Stagecoach East

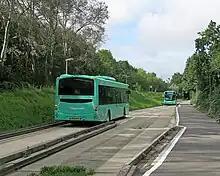
Two Stagecoach East single-deck buses operating on the Cambridgeshire Guided Busway in August 2023

Stagecoach East are one of the two bus companies operating services on the Cambridgeshire Guided Busway, the longest guided busway in the world, with the other operator being Transit Systems subsidiary Whippet Coaches. When the Busway opened in 2011, following two years of delays, Stagecoach East operated a fleet of Alexander Dennis Enviro400 bodied Scania N230UD double deckers and Wright Eclipse Urban bodied Volvo B7RLE single decker buses, purchased for £3 million and equipped with specialist equipment for use on the Busway.